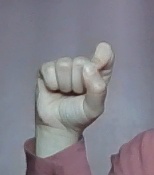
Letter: fa